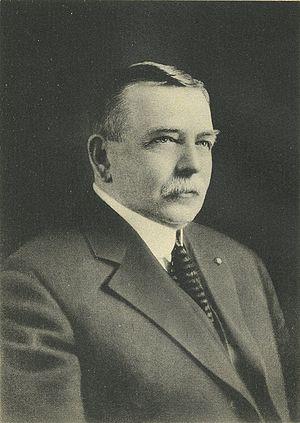
Dorr Eugene Felt est un inventeur et industriel américain. Il inventa le comptomètre, qui fut la première machine à calculer à clavier direct à avoir connu un succès commercial réel ; ainsi que le Comptograph, qui fut la première machine à calculer à imprimante à être commercialisée.